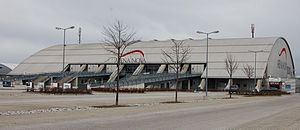
Arena Nova
Arena Nova
Arena Nova er et indendørs stadion, beliggenede i Wiener Neustadt, Østrig og har pladser til cirka 5.000 personer. Stadionet brugers til forskellige sportsbegivenheder, udstillinger og koncerter. Stadionet blev brugt ved VM i Håndbold 1995, og blev brugt igen, ved EM i håndbold 2010.